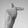
ASL letter: T